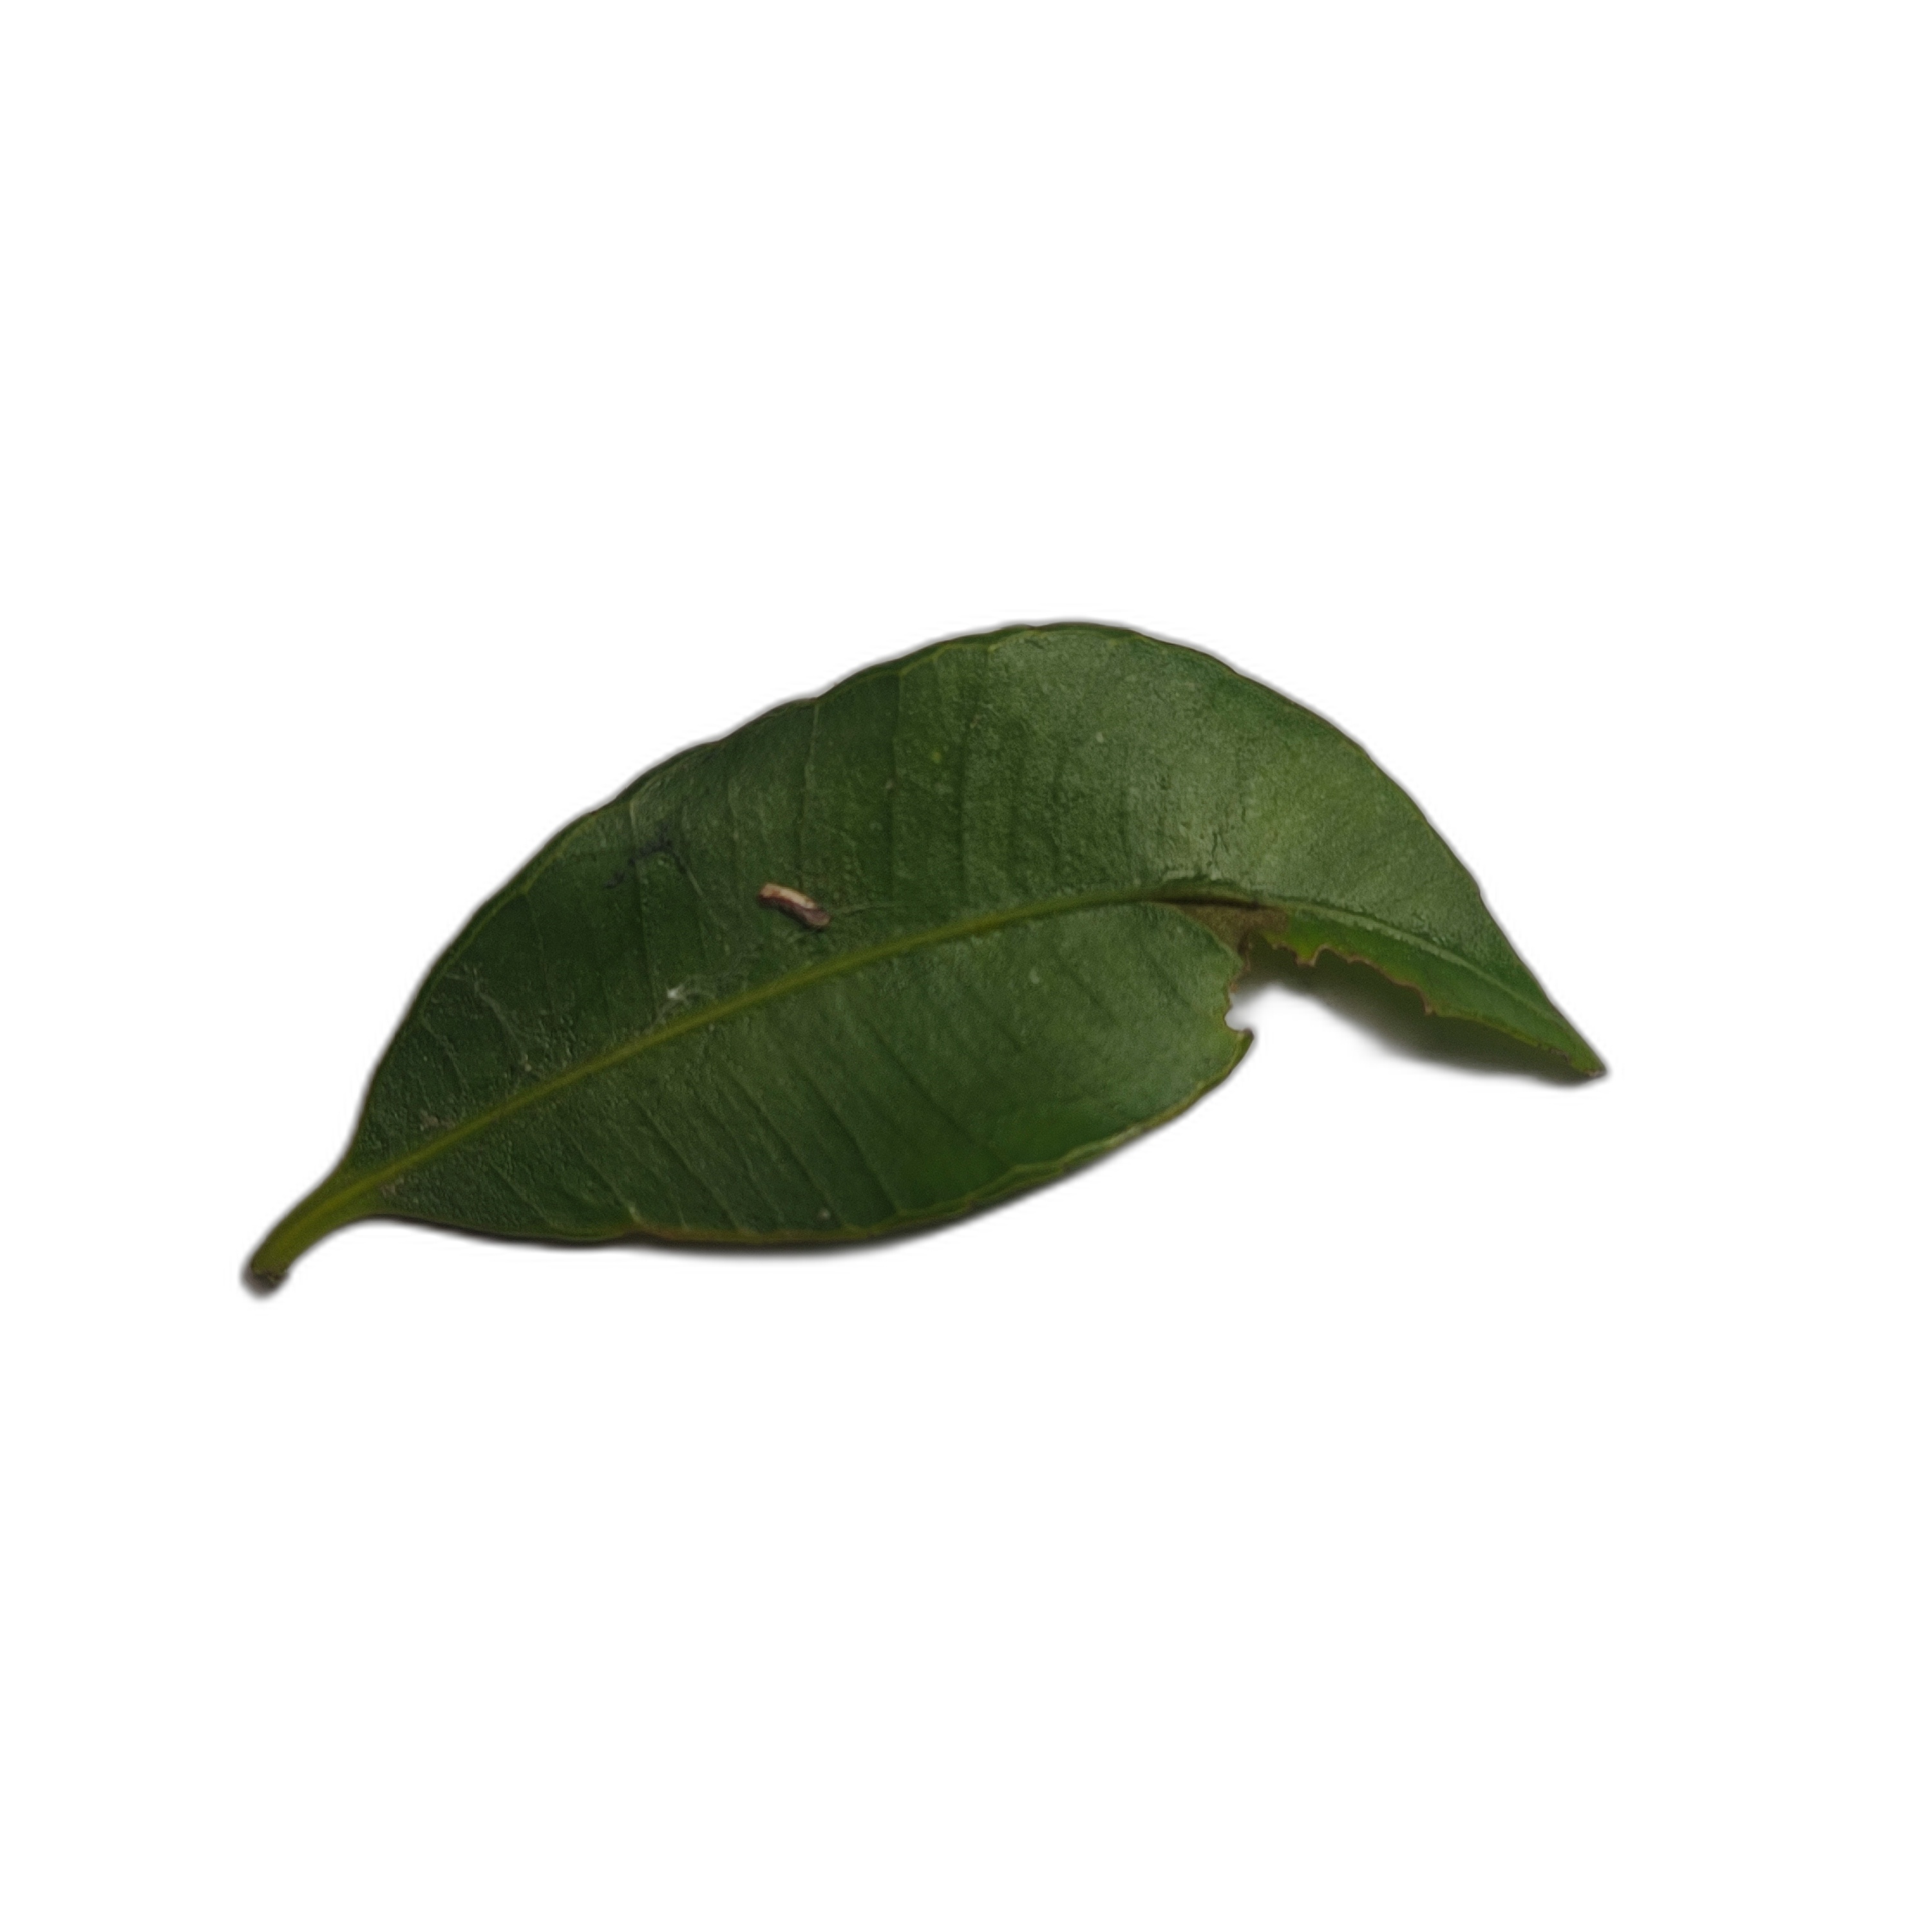
Label: healthy